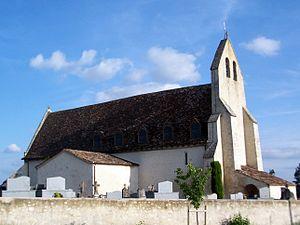
Église Saint-Pierre de Mauvezin-sur-Gupie (Lot-et-Garonne, France)
L'église Saint-Pierre-ès-Liens est une église catholique située à Mauvezin-sur-Gupie, en France.
Mauvezin-sur-Gupie est une commune du Sud-Ouest de la France, située dans le nord-ouest du département de Lot-et-Garonne, en région Nouvelle-Aquitaine.
Cet article recense une partie des monuments historiques de Lot-et-Garonne, en France.